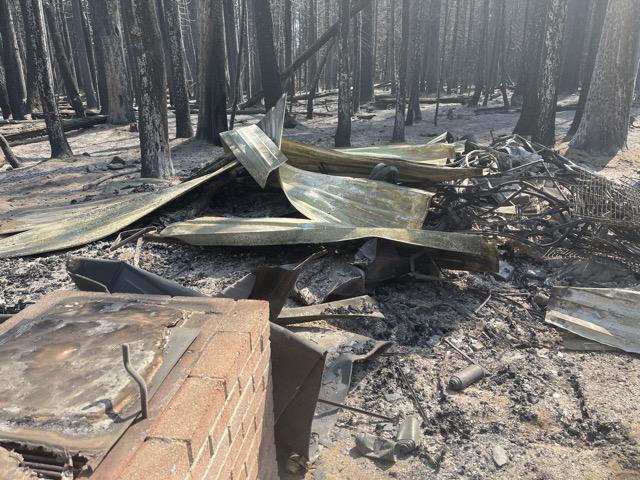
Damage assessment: destroyed